MLS Cup 2009

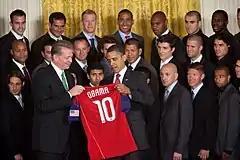
Real Salt Lake are hosted by President Barack Obama at the White House, June 2010

Real Salt Lake's upset victory gave Utah its first major professional sports championship since the Utah Stars won the American Basketball Association championship in 1971. The 2009 final was the second in MLS Cup history to be won by an expansion team and the second to finish with a penalty shootout. Nick Rimando was named the MLS Cup most valuable player, only the second goalkeeper to earn the honor, and Jason Kreis became the youngest coach to win the MLS Cup, along with the fourth former player to coach a championship team.